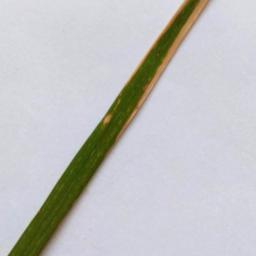
Label: Rice___Leaf_Blast